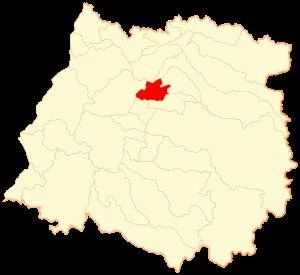
San Rafael est une commune du Chili faisant partie de la province de Talca, elle-même rattachée à la Région du Maule. En 2012, sa population s'élevait à 8 512 habitants. La superficie de la commune est de 264 km². La commune a été créée en 1995 par scission de la commune de Pelarco. San Rafael qui était un hameau avant son élévation au rang de commune, a connu une forte croissance démographique liée à sa position sur la route panarémicaine et à sa position sur la route joignant la capitale de la province Talca et Curicó. La commune se trouve à environ 221 kilomètres au sud de la capitale Santiago et 17 kilomètres au nord-est de Talca capitale de la Province de Talca. La principale production agricole de la commune sont les céréales et les légumes. La viticulture est en forte progression.